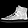
Label: Sneaker